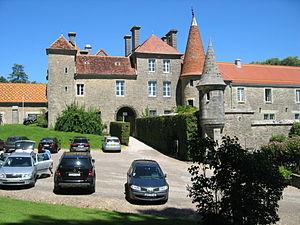
Chateau de Bournel - Franche Comté - France
La liste des châteaux du Doubs recense de manière non exhaustive les châteaux, maisons fortes, mottes castales, situés dans le département français du Doubs. Il est fait état des inscriptions et classements au titre des monuments historiques.